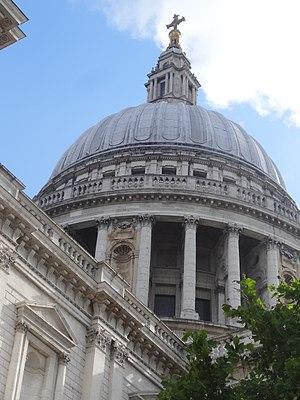
Les Animaux fantastiques : Les Crimes de Grindelwald est un film fantastique américano-britannique réalisé par David Yates, sorti en 2018.